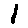
Label: 1